Mottle-backed elaenia

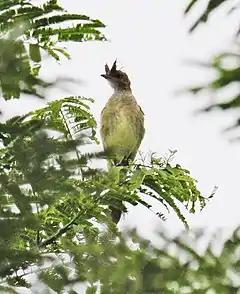
Mottle-backed elaenia at Garzacocha, Sucumbios, Equador

The mottle-backed elaenia is long. It is a large elaenia with a prominent split crest that can look like horns. The sexes have the same plumage. Adults have an olive-brown head with lighter cheeks, a faint whitish eyering, and a large white patch on the crown. Their upperparts are olive-brown with paler green-olive edges on the back feathers that give a mottled or streaked appearance. Their wings are mostly dusky; the flight feathers have whitish edges and the tips of the coverts are whitish. The latter show as two bars on the closed wing. Their tail is dusky. Their throat is gray, their breast and flanks gray with olive streaks or cloudiness, and their belly and undertail coverts pale yellow. Both sexes have a dark brown iris, a black bill with a dull pinkish base to the mandible, and black legs and feet.